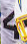
Number: 4